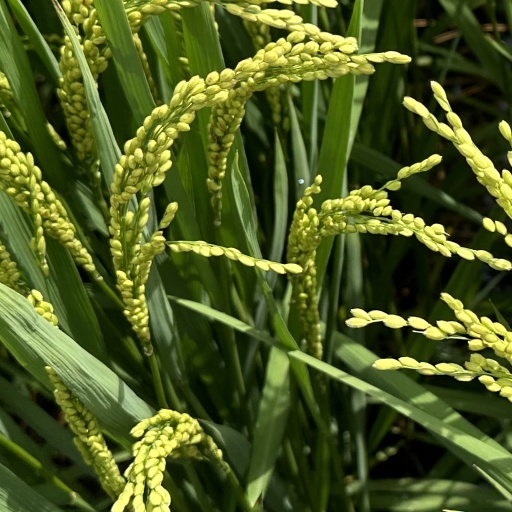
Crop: rice